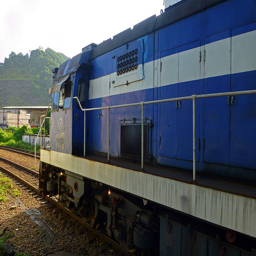
a blue train moving on a railway line
A large blue train going down the rail road tracks
a blue and white train sitting on the tracks
A blue and white train traveling down train tracks near a field.
A blue train riding on the train tracks.